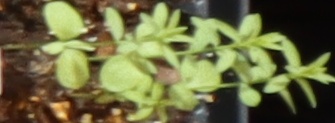
Label: Flax